Mark Green (Wisconsin politician)

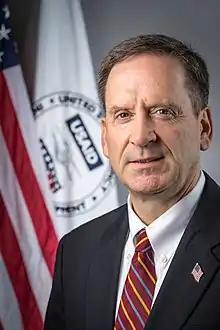
Official portrait, 2017

Mark Andrew Green (born June 1, 1960) is an American politician and diplomat. He served as president and CEO of the Woodrow Wilson International Center for Scholars from March 15, 2021 to April 1, 2025. Previously he was executive director of the McCain Institute for International Leadership and Administrator of the United States Agency for International Development. He served in the Wisconsin State Assembly from 1993 to 1999, was a Republican member of the United States House of Representatives from 1999 to 2007, representing , ran unsuccessfully for governor of Wisconsin in 2006, and held the post of United States Ambassador to Tanzania from August 2007 until January 2009. Green served as president of the International Republican Institute from 2014 to 2017 and sits on the board of directors of the Millennium Challenge Corporation.